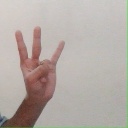
अक्षर: क्ष